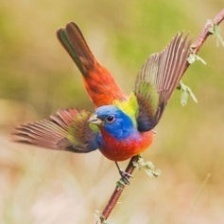
Species: PAINTED BUNTING
Scientific name: PASSERINA CIRIS
ImageNet parent category: indigo_bunting